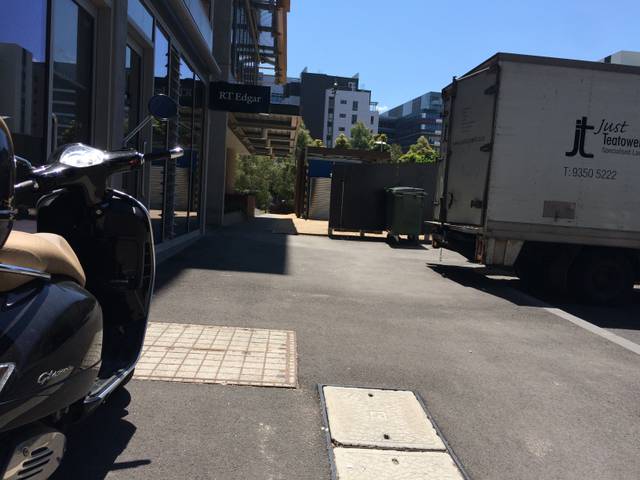
Region: Australia
Coordinates: -37.821, 144.945